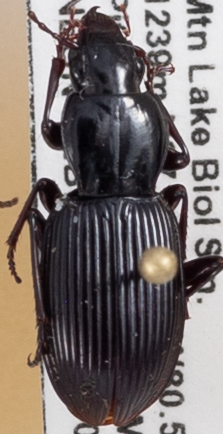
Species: Pterostichus tristis
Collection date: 2021-07-27
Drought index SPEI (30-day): -2.09
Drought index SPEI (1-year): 0.272
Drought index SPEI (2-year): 0.9